Question: Please indicate a possible affordance area of the boxing_punching_bag that can be used for punching
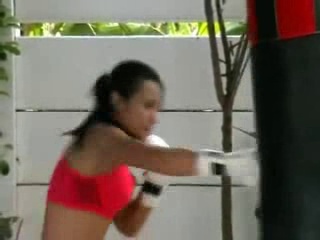
Answer: [246.5, 7, 317.5, 235]